March of Istria

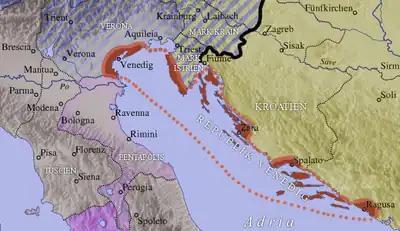
The Istrian march ("Mark Istrien") of the Holy Roman Empire about 1000 AD, alongside the marches of Verona and Carniola ("Krain"), Croatia and the Republic of Venice

The March of Istria, or the Margraviate of Istria was a historical frontier county, or march centered on the Istrian peninsula. It was established after the Carolingian conquest at the end of the 8th century, and continued to exist in various territorial scopes and administrative forms within the Holy Roman Empire, consequently becoming integrated into the Austrian Kingdom of Illyria, and the Austrian Littoral. In time it lost its most western (coastal) regions, that became pat of the Venetian Istria, while the Istrian frontier county, or march was reduced to central and eastern parts of the Istrian peninsula. Those regions were reintegrated after 1797, and the reunited Istrian march was finally abolished in 1918.